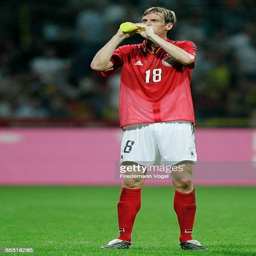
football player during the friendly match